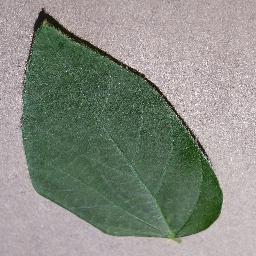
Label: Soybean___healthy